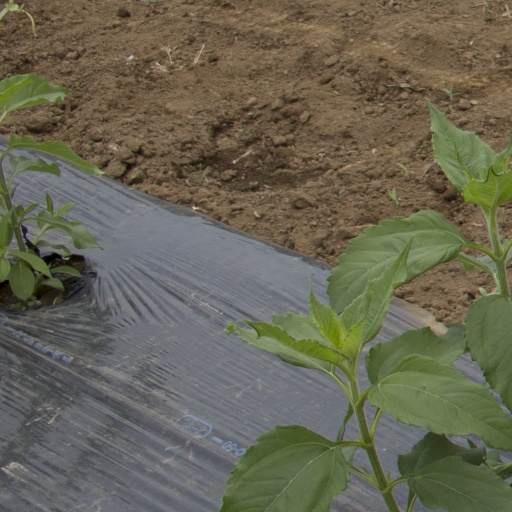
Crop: Jerusalem artichoke